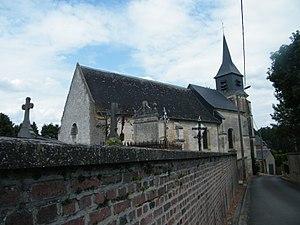
église.
Le Mesge est une commune française située dans le département de la Somme en région Hauts-de-France.